Matthew Taylor (sculptor)

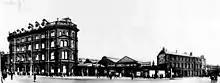
Old Queen's Hotel, before 1935

This hotel preceded the present Queens Hotel, Leeds. The West Midland Railway Company decided to build the hotel at a meeting on 16 August 1859, and in 1861 it was authorised by the Midland Railway Act of Parliament. It was designed by Perkin & Backhouse, built by W. Nicholson & Son, and was "of a very ornate character, in the Italian style of architecture." In 1867 and 1898, new wings were added, designed by C.T. Trubshaw. The hotel opened on 10 January 1863.